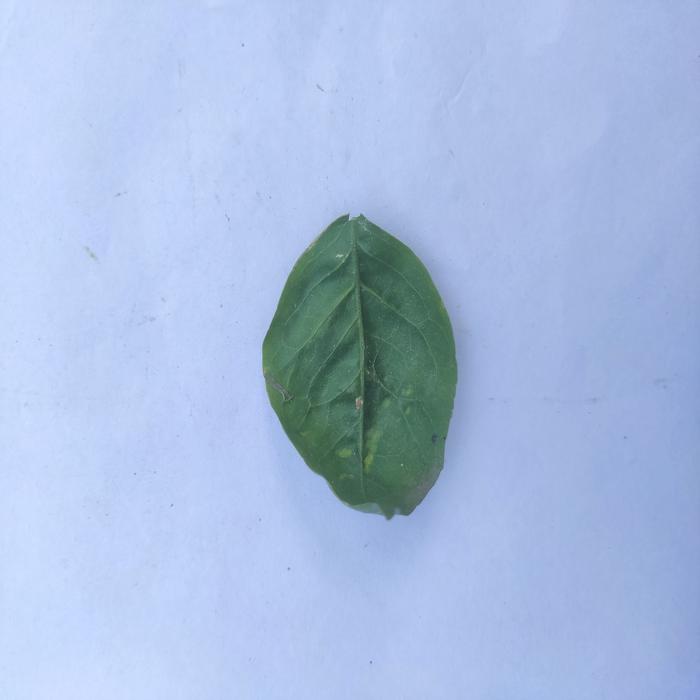
Crop: Aegle Marmelos
Leaf condition: Leaf_Curl